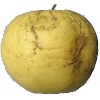
Label: golden_apple